Ginger Zee

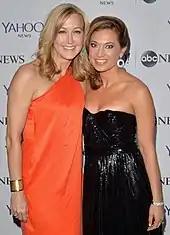
Lara Spencer (left) and Zee at the 2014 Pre-White House Correspondents' Dinner Reception Pre-Party

After graduating from college, Zee worked for various media outlets such as WEYI-TV in Flint, Michigan, WYIN-TV in Merrillville, Indiana, WLAV-FM and WOOD-TV both in Grand Rapids, Michigan, WBMA-LD ABC 33/40 in Birmingham, Alabama as an intern under chief meteorologist James Spann, and WMAQ in Chicago, Illinois, an NBC owned and operated station. While working at WMAQ from 2006-2011, Zee was once asked to fill in as a guest meteorologist on the weekend edition of "The Today Show", and this fulfilled her high school goal. In addition, Zee is an AMS Certified Broadcast Meteorologist.